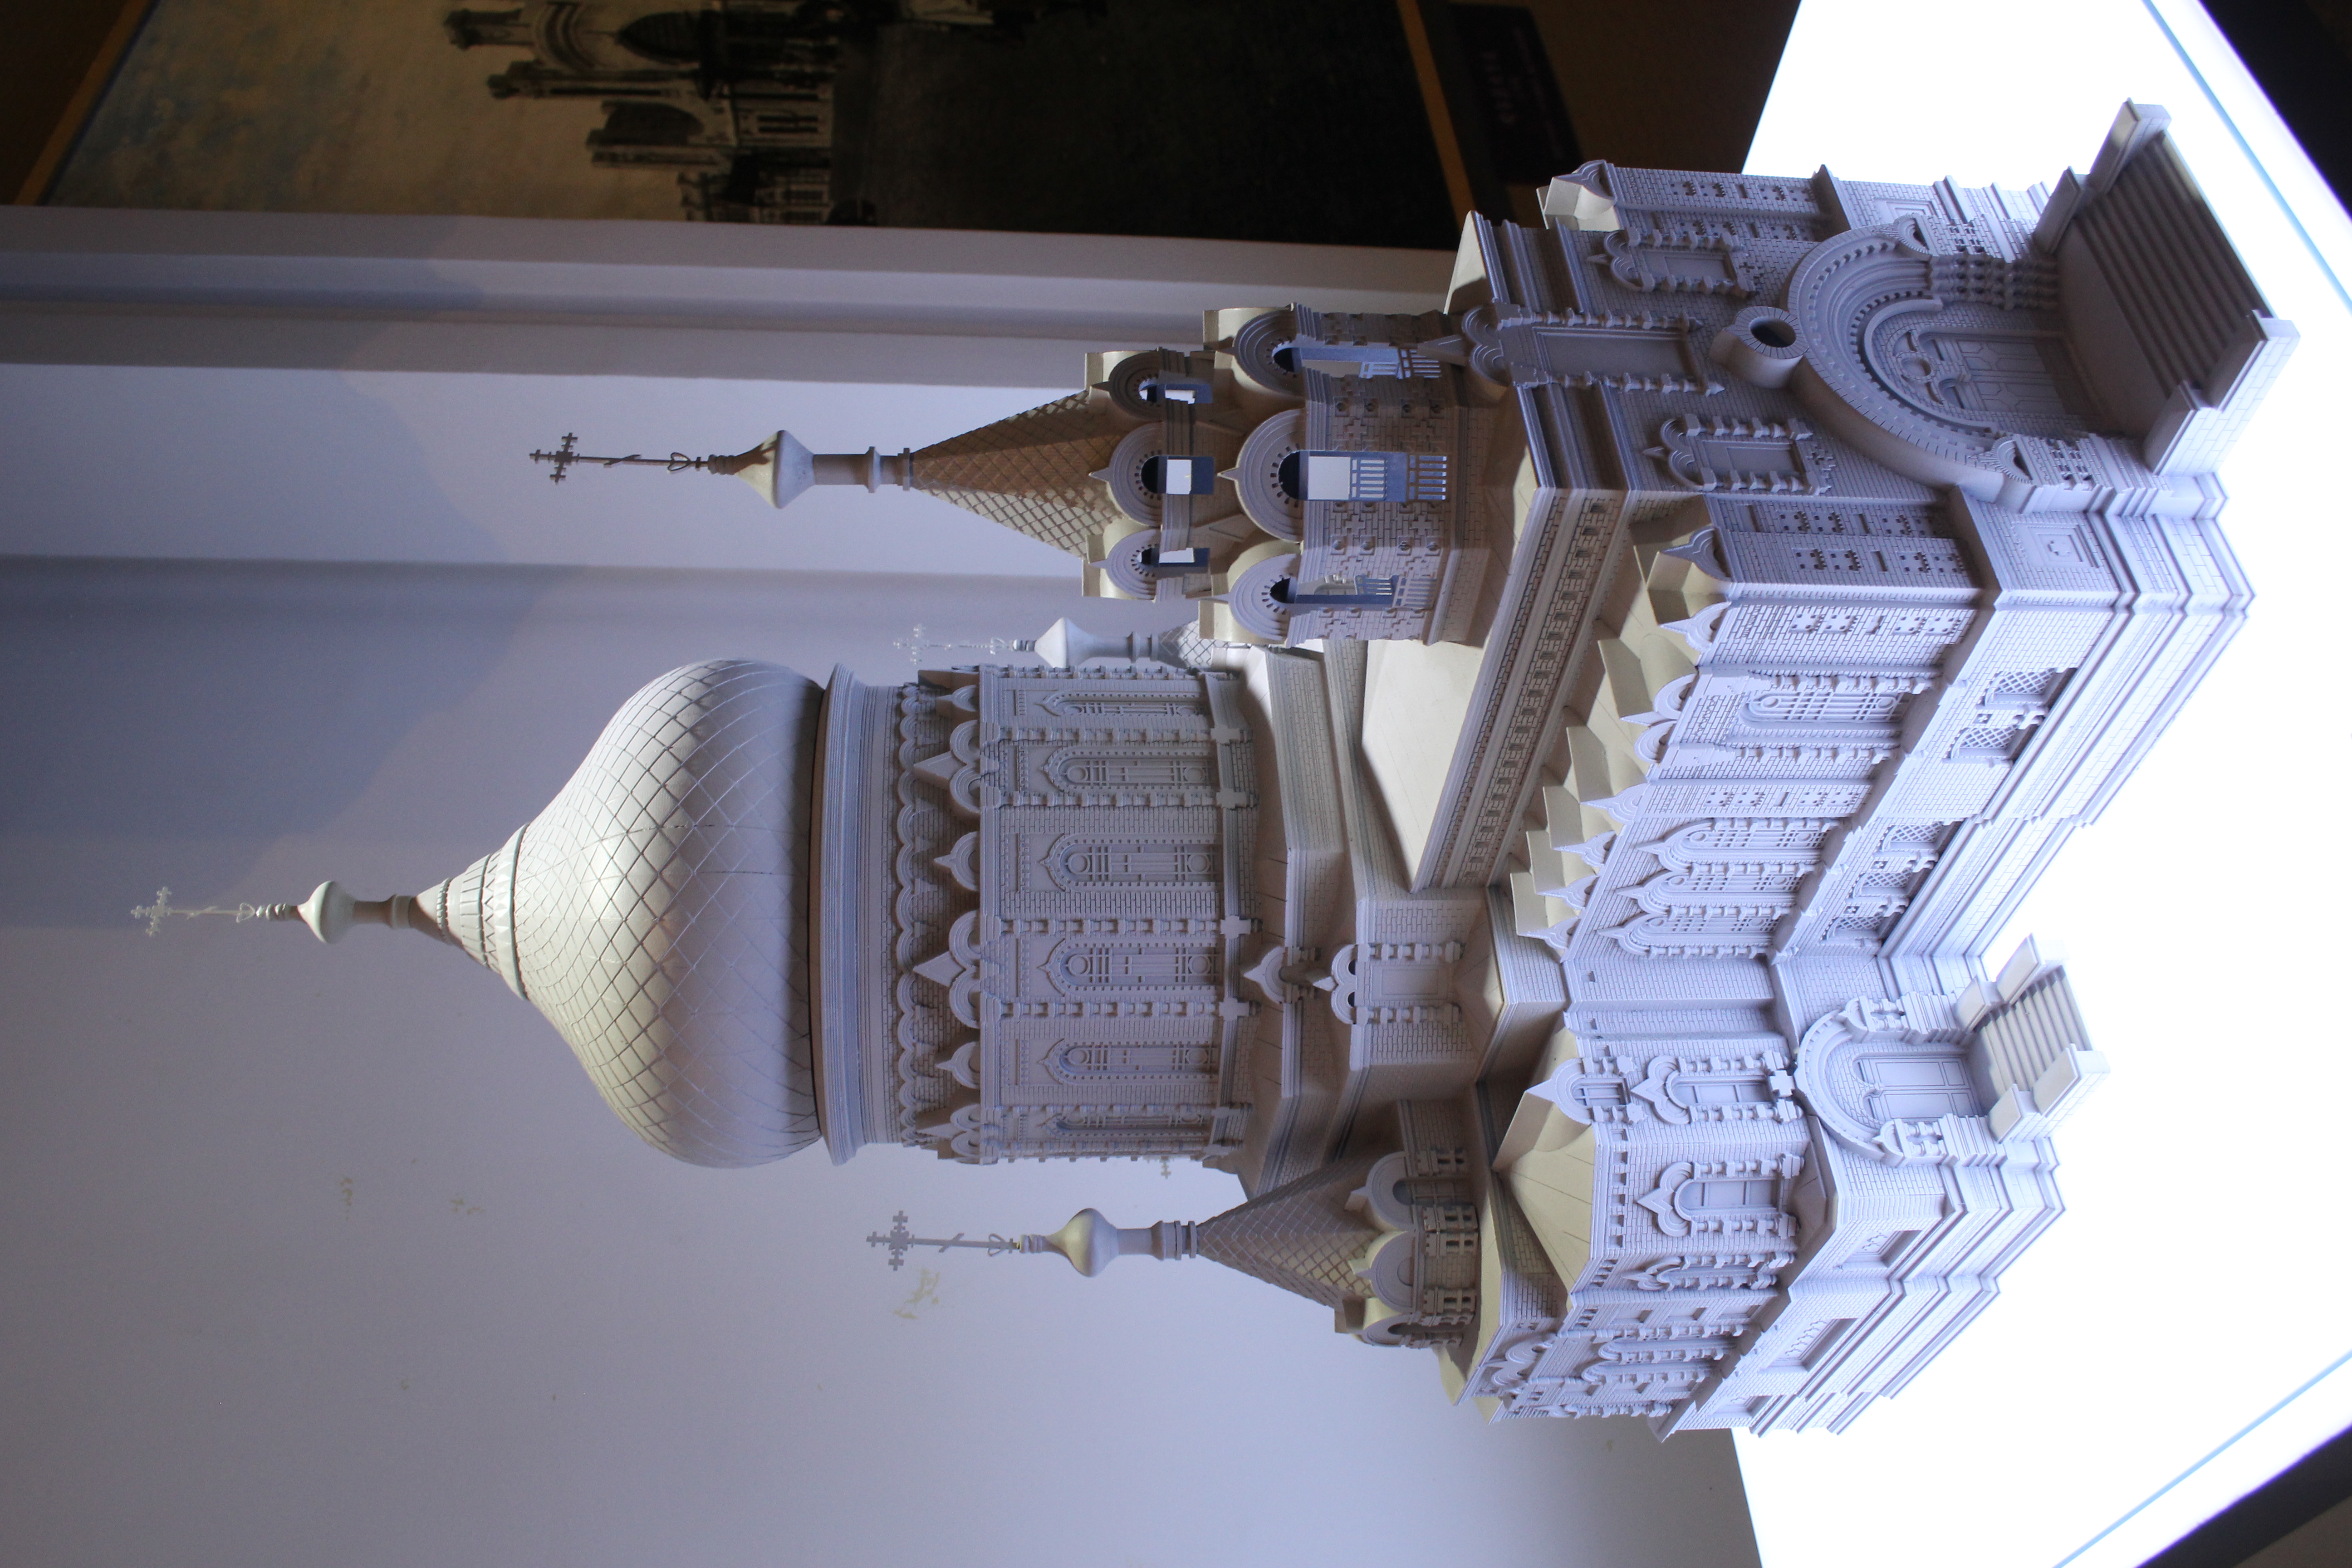
tourism, adventure, Beautiful Places, Pretty Places, environment, Interesting Places, harbin, museums, architecture, art, nature, museum, history, ancient history, china, asia, imperial palace, dynasty, beijing, planning, exhibition, sculpture, map, house, scale model, paper, space